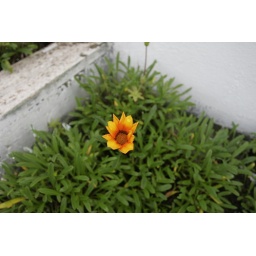
A flower near the beach at Pisa. It was really yellow.